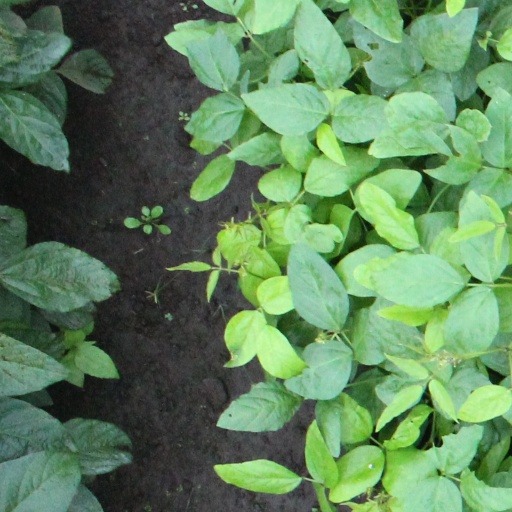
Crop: soybean